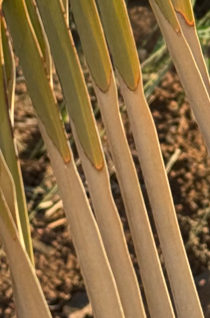
Label: Potassium Deficiency